He Is Psychometric

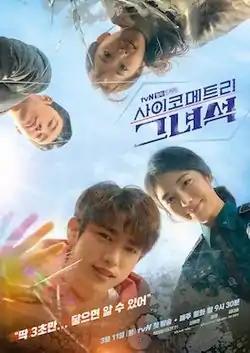
Promotional poster

He Is Psychometric is a 2019 South Korean television series starring Park Jin-young, Shin Ye-eun, Kim Kwon, and Kim Da-som. It aired from March 11 to April 30, 2019, on tvN's Mondays and Tuesdays at 21:30 KST.